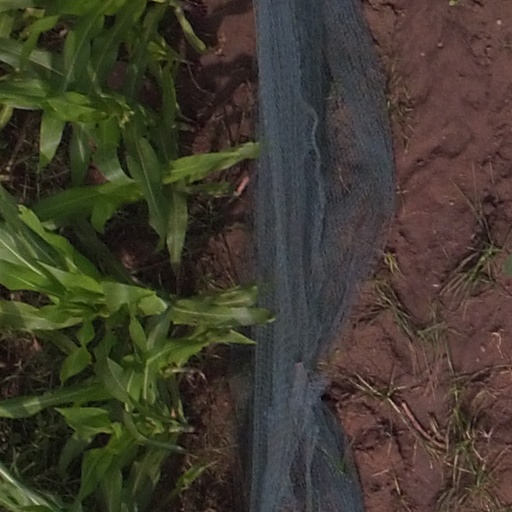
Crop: maize; corn